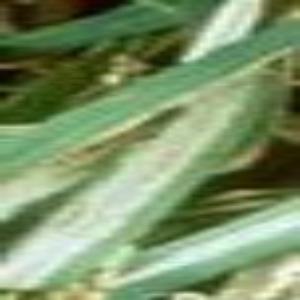
Disease: Bacterialblight